Yunnanosaurus

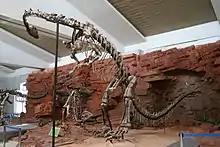
Reconstructed skeletons of "Yunnanosaurus" and "Sinosaurus", Kunming City Museum

Yang Zhongjian (also known as C. C. Young) discovered the first "Yunnanosaurus" skeletons in the upper Zhangjiawa Member of the Lufeng Formation of Yunnan, China, dating to the Sinemurian stage of the Early Jurassic. The fossil find was composed of over twenty incomplete skeletons, including two skulls, it was excavated by Tsun Yi Wang. These remains were the basis for the species "Y. huangi" (the type species) and "Y. robustus."